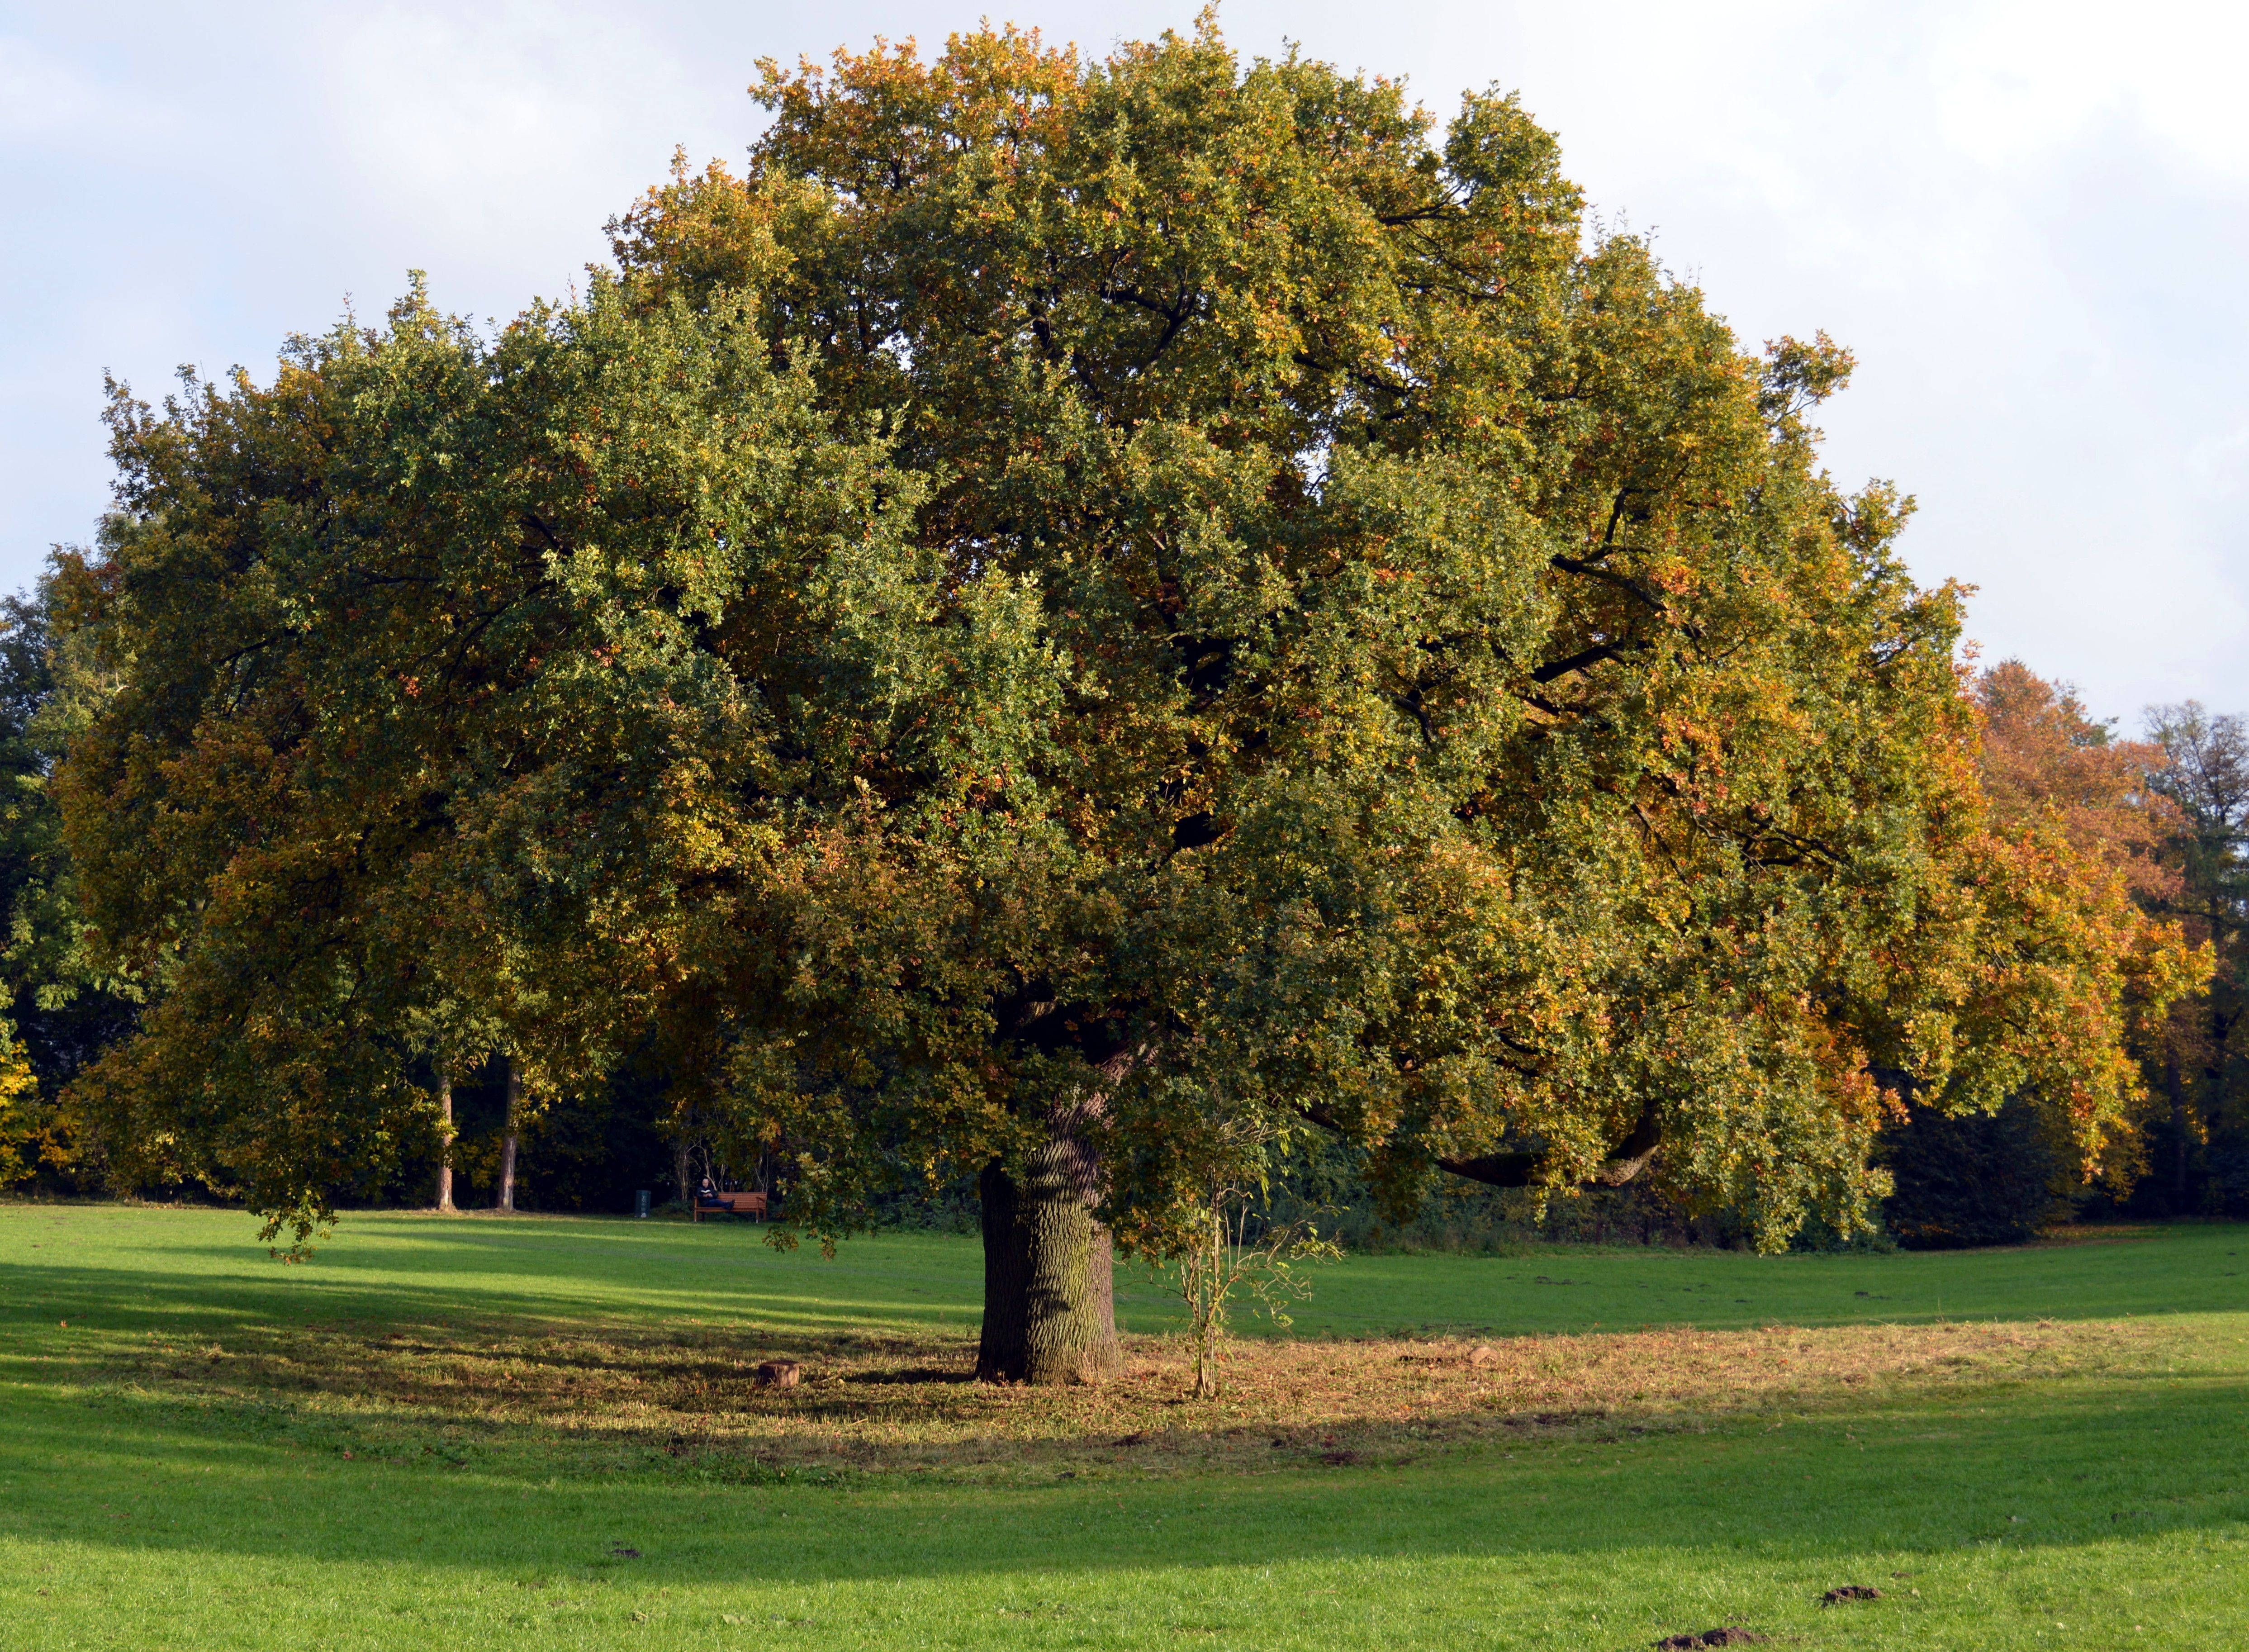
tree, nature, plant, wood, lawn, meadow, leaf, log, green, autumn, park, botany, season, farbenspiel, deciduous tree, tribe, aesthetic, leaves, transience, shrub, branches, deciduous, oak, grove, october, fall color, fall foliage, colors of autumn, golden october, flowering plant, woody plant, land plant, plane tree family